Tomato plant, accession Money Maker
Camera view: horizontal (90 deg, fisheye); turntable rotation: 180 degrees
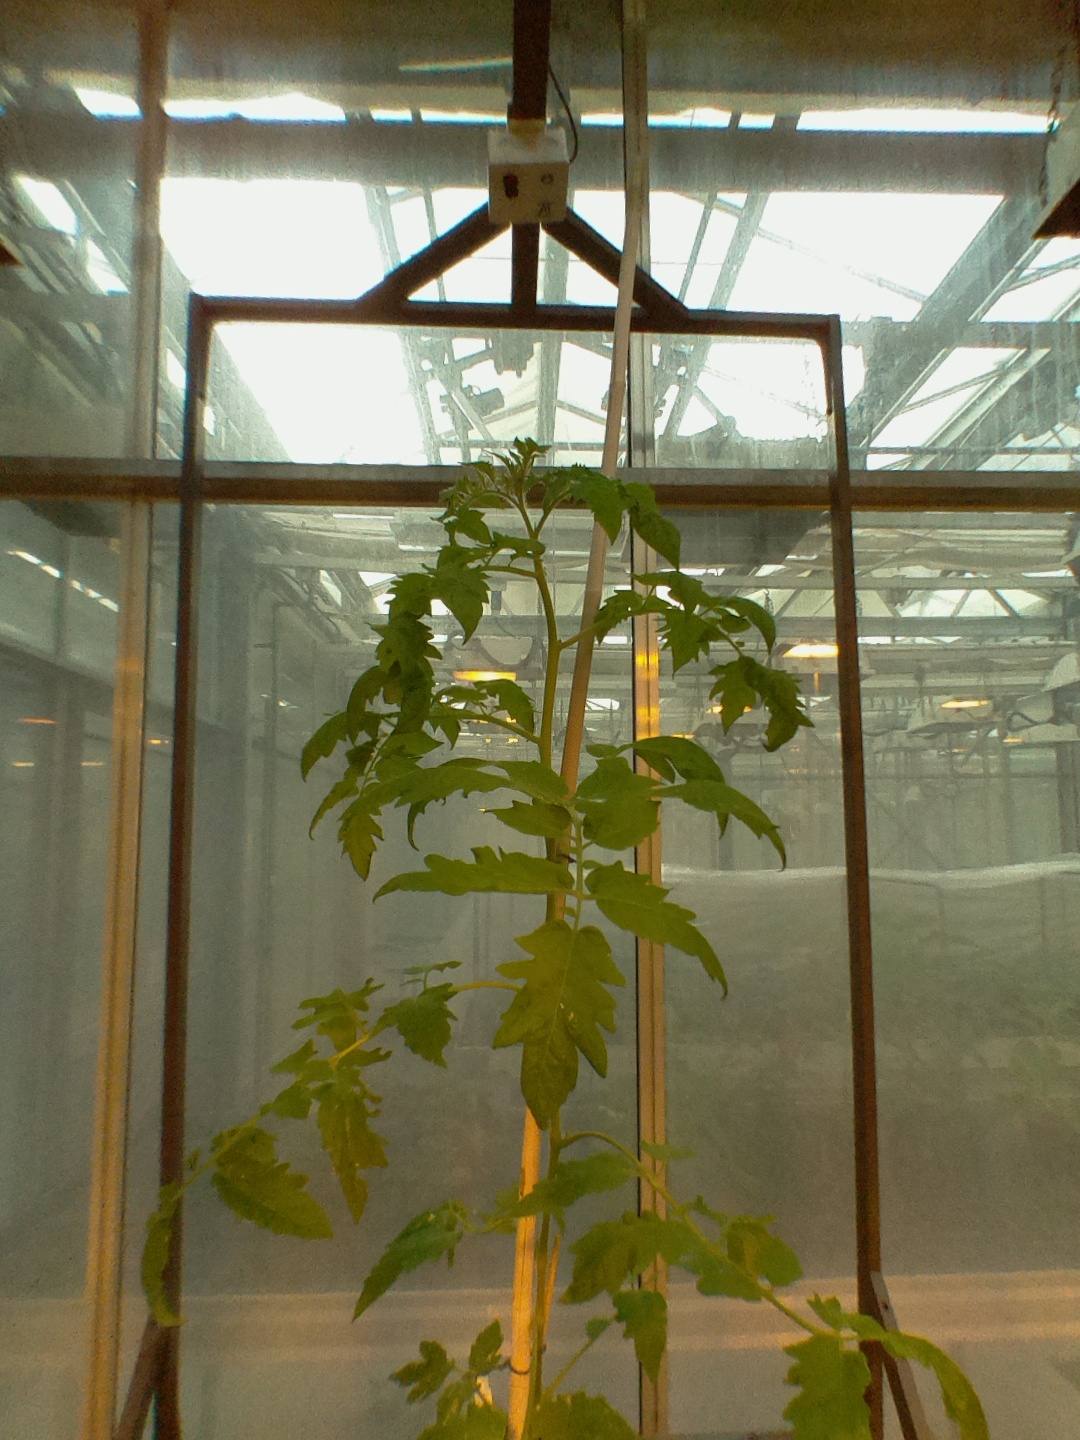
BBCH growth stage 54: 4 inflorescences visible